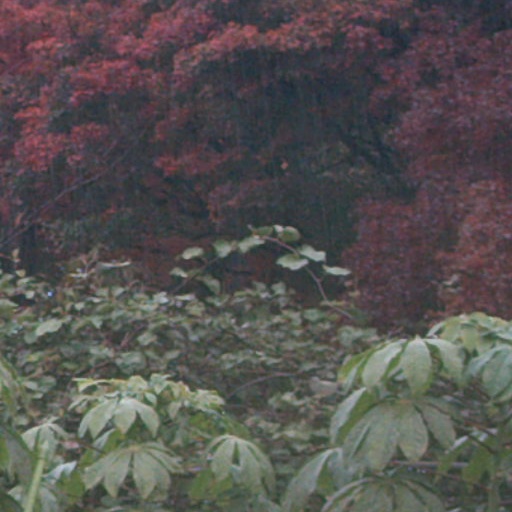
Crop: cassava